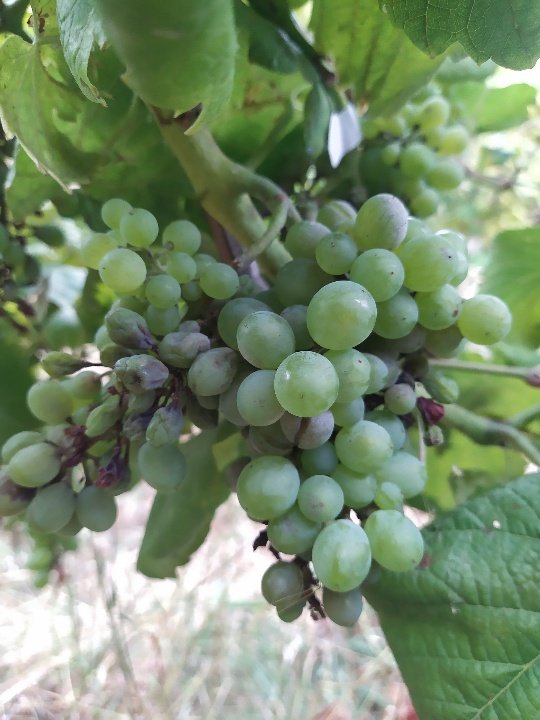
Berries visible: 60
Grape clusters: 1